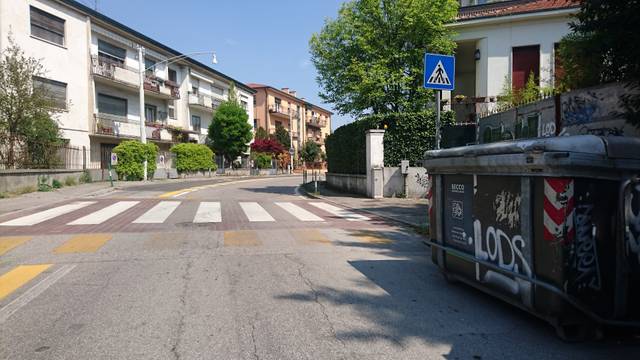
Region: Italy
Coordinates: 45.401, 11.858